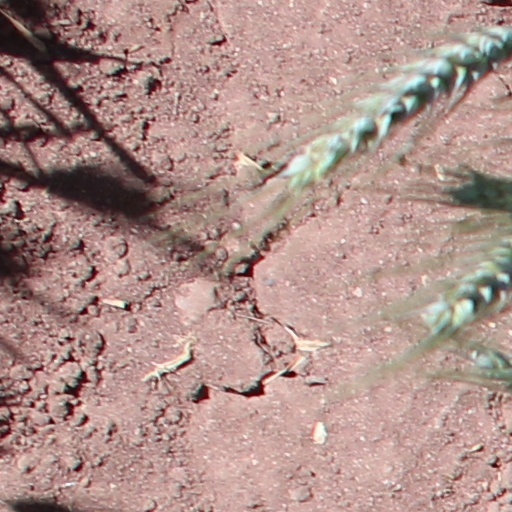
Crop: wheat